9×23mm Winchester

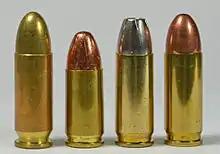
Left to right: 9×23mm Largo, the 9×19mm Parabellum, 9×23mm Winchester, and 9×23mm Steyr. Although dimensionally nearly identical, the cartridge case walls of the 9×23mm Largo are not thick enough to handle the higher pressure of the 9×23mm Winchester.

The maximum over all length of the cartridge can vary with the magazine length of the converted pistol. A Star Super B converted to 9×23mm may be loaded to 1.29 inches while a converted Tokarev may be loaded to 1.36 inches. Using this cartridge at full power in a handgun built around the standard .38 Super +P pressure limits and lower may result in a drastically increased level of wear on the firearm or even serious damage to it due to insufficient tensile strength and hardening of the frame, slide and various small parts. This is not a significant design problem as the recoil forces are directly comparable to those of the .45 ACP, and the lock-up between the barrel and slide is normally more than adequate to handle the increased pressure. The barrel must certainly be strong enough for the increased pressure but modern metallurgy makes that simple enough. Pistols produced by Colt for a short period were not strengthened in any obvious way relative to their .45 ACP equivalent. The same was true of the first 10mm 1911 pistols produced by Colt and they had to be strengthened, but with full pressure loads, recoil was higher than with the .45 ACP.